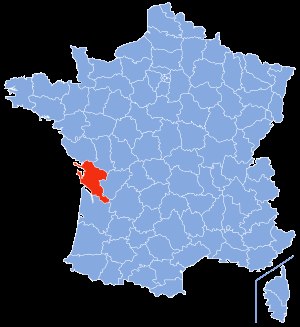
Charente-Maritime
Charente-Maritimes placering
Charente-Maritime er et fransk departement i regionen Poitou-Charentes. Hovedbyen er La Rochelle, og departementet har 557.024 indbyggere.